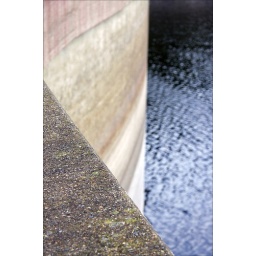
Part of the wall of the Oker storage lake at the river Oker in the Harz / Germany.